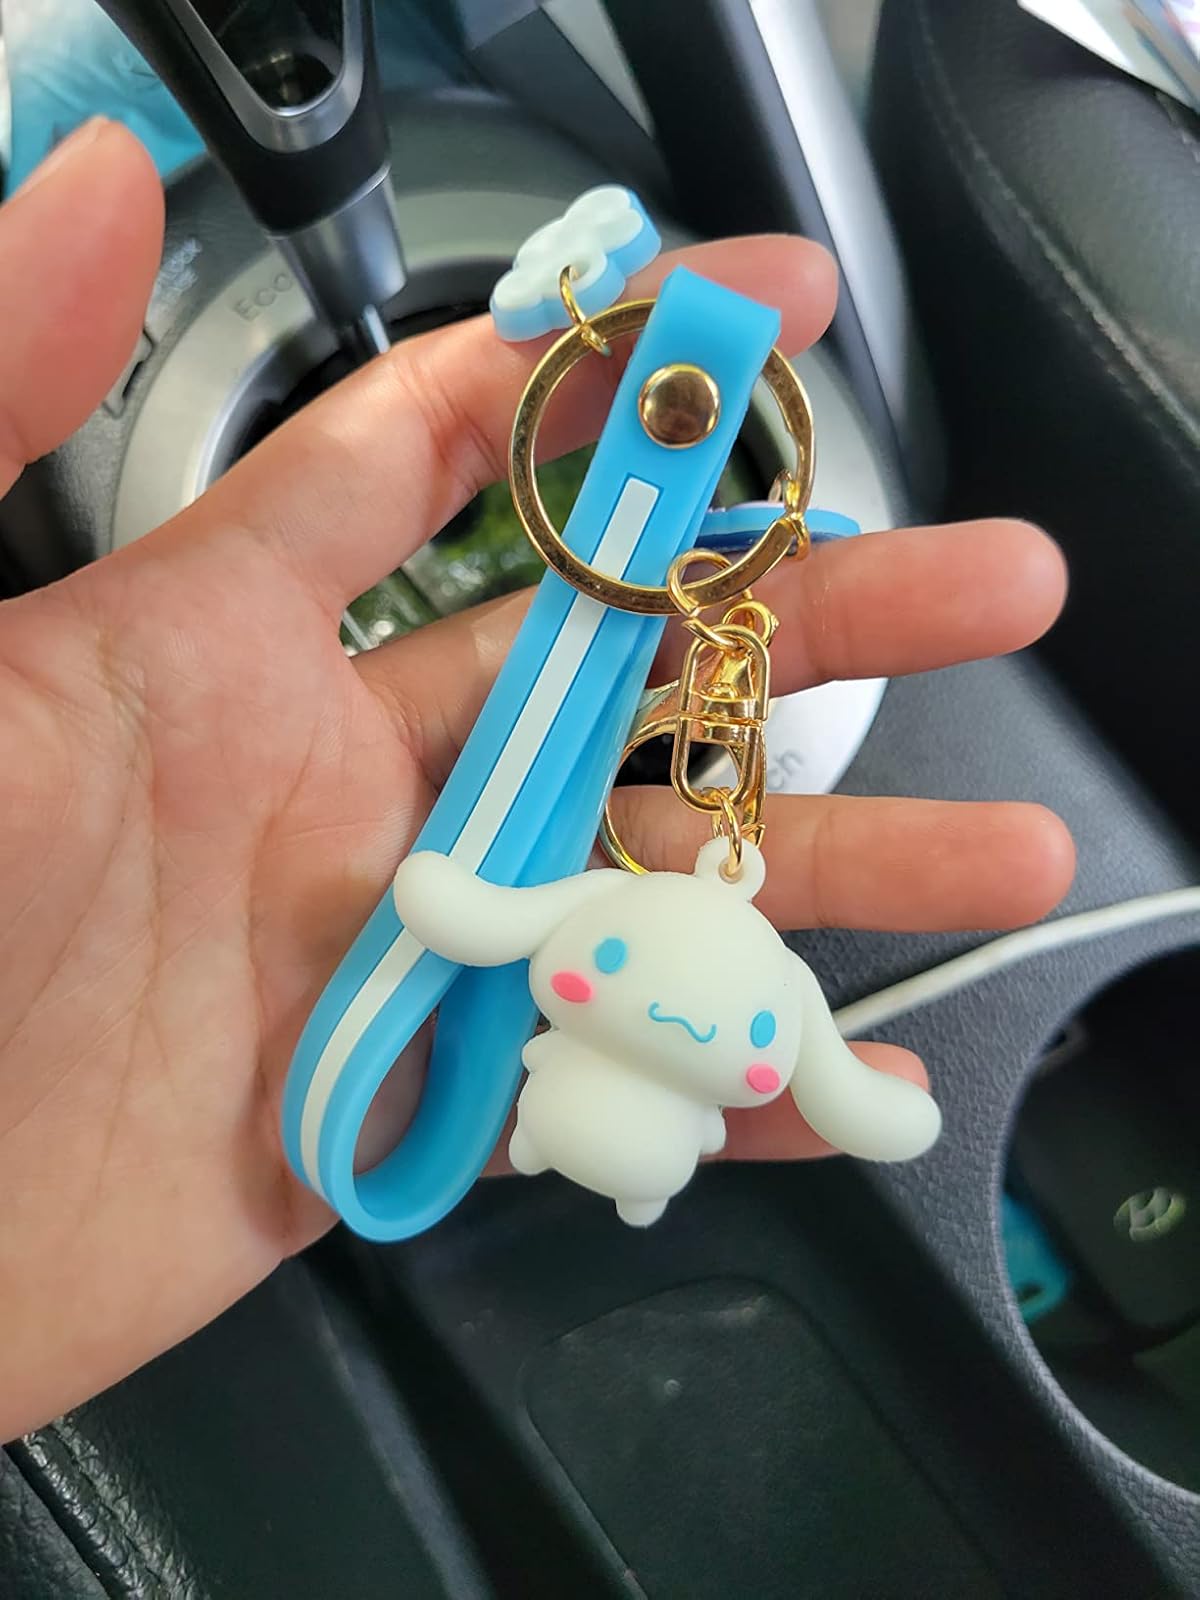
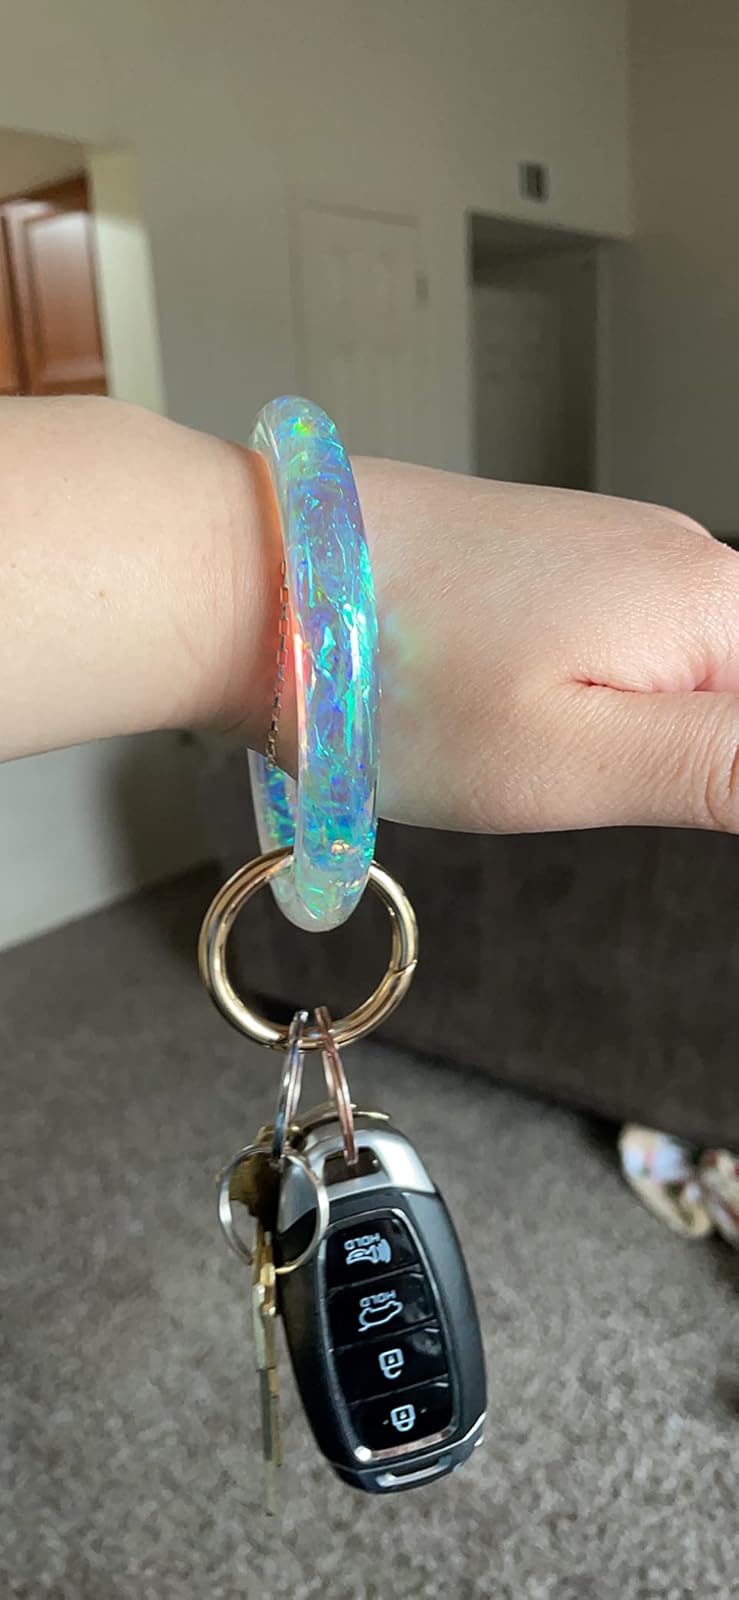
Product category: accessories_keychain
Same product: no